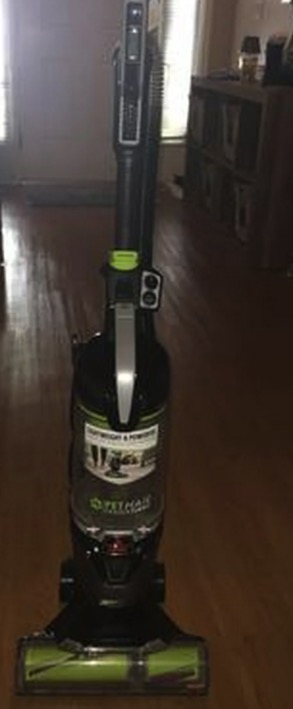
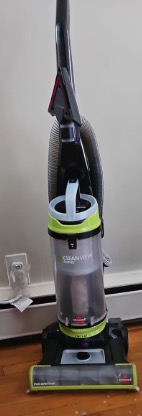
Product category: items_vacuum
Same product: no